Operation Pathways

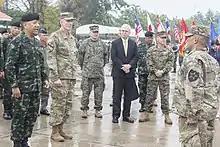
General Pornpipat Benyasri and Lt. Gen. Gary Volesky greet Lt. Col. Scott Siegfried during the opening ceremony of Cobra Gold 19

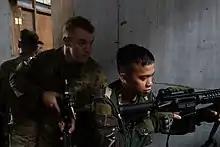
U.S. and Philippine Service Members train side-by-side during Salaknib 2019

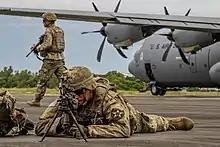
Soldiers from 5-20 Infantry conduct combined security mission at the Palau Intl. Airport

From January to May, five exercises were completed, including the Hanuman Guardian exercise in Thailand, the Cobra Gold exercise in Thailand, the Salaknib exercise in the Philippines, the Balikatan exercise in the Philippines, and the Palau exercise in Palau.